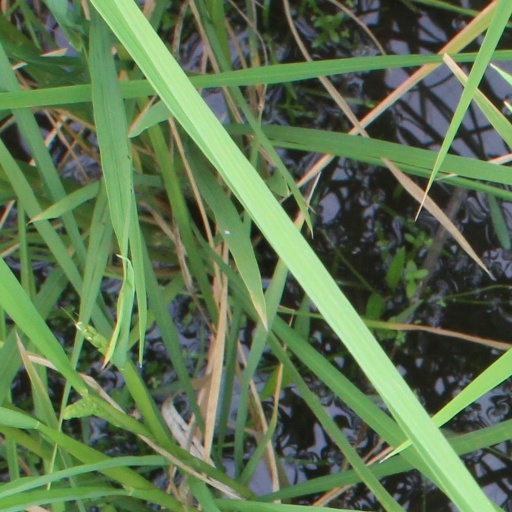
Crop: rice